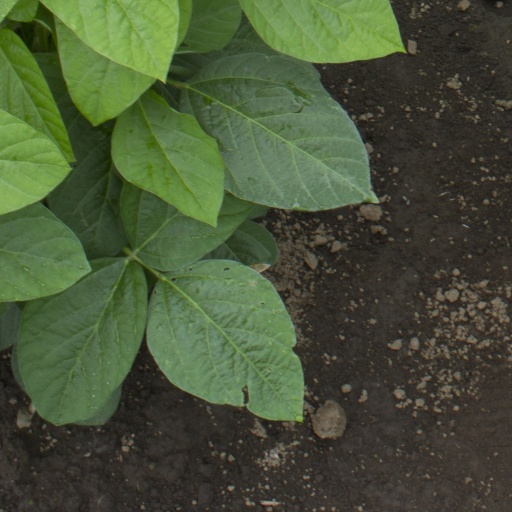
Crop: soybean